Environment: real
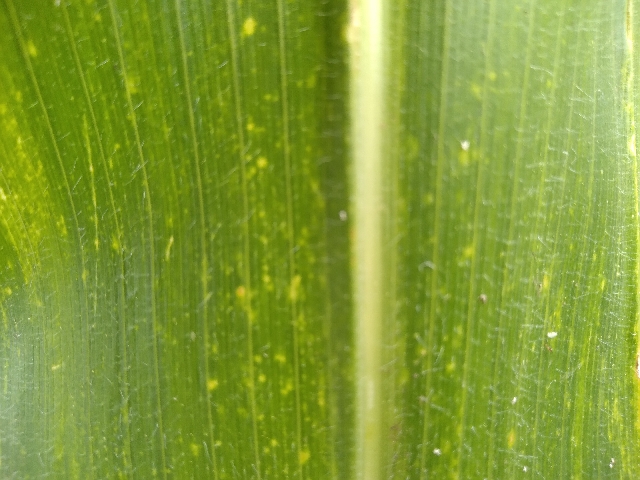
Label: lethal_necrosis